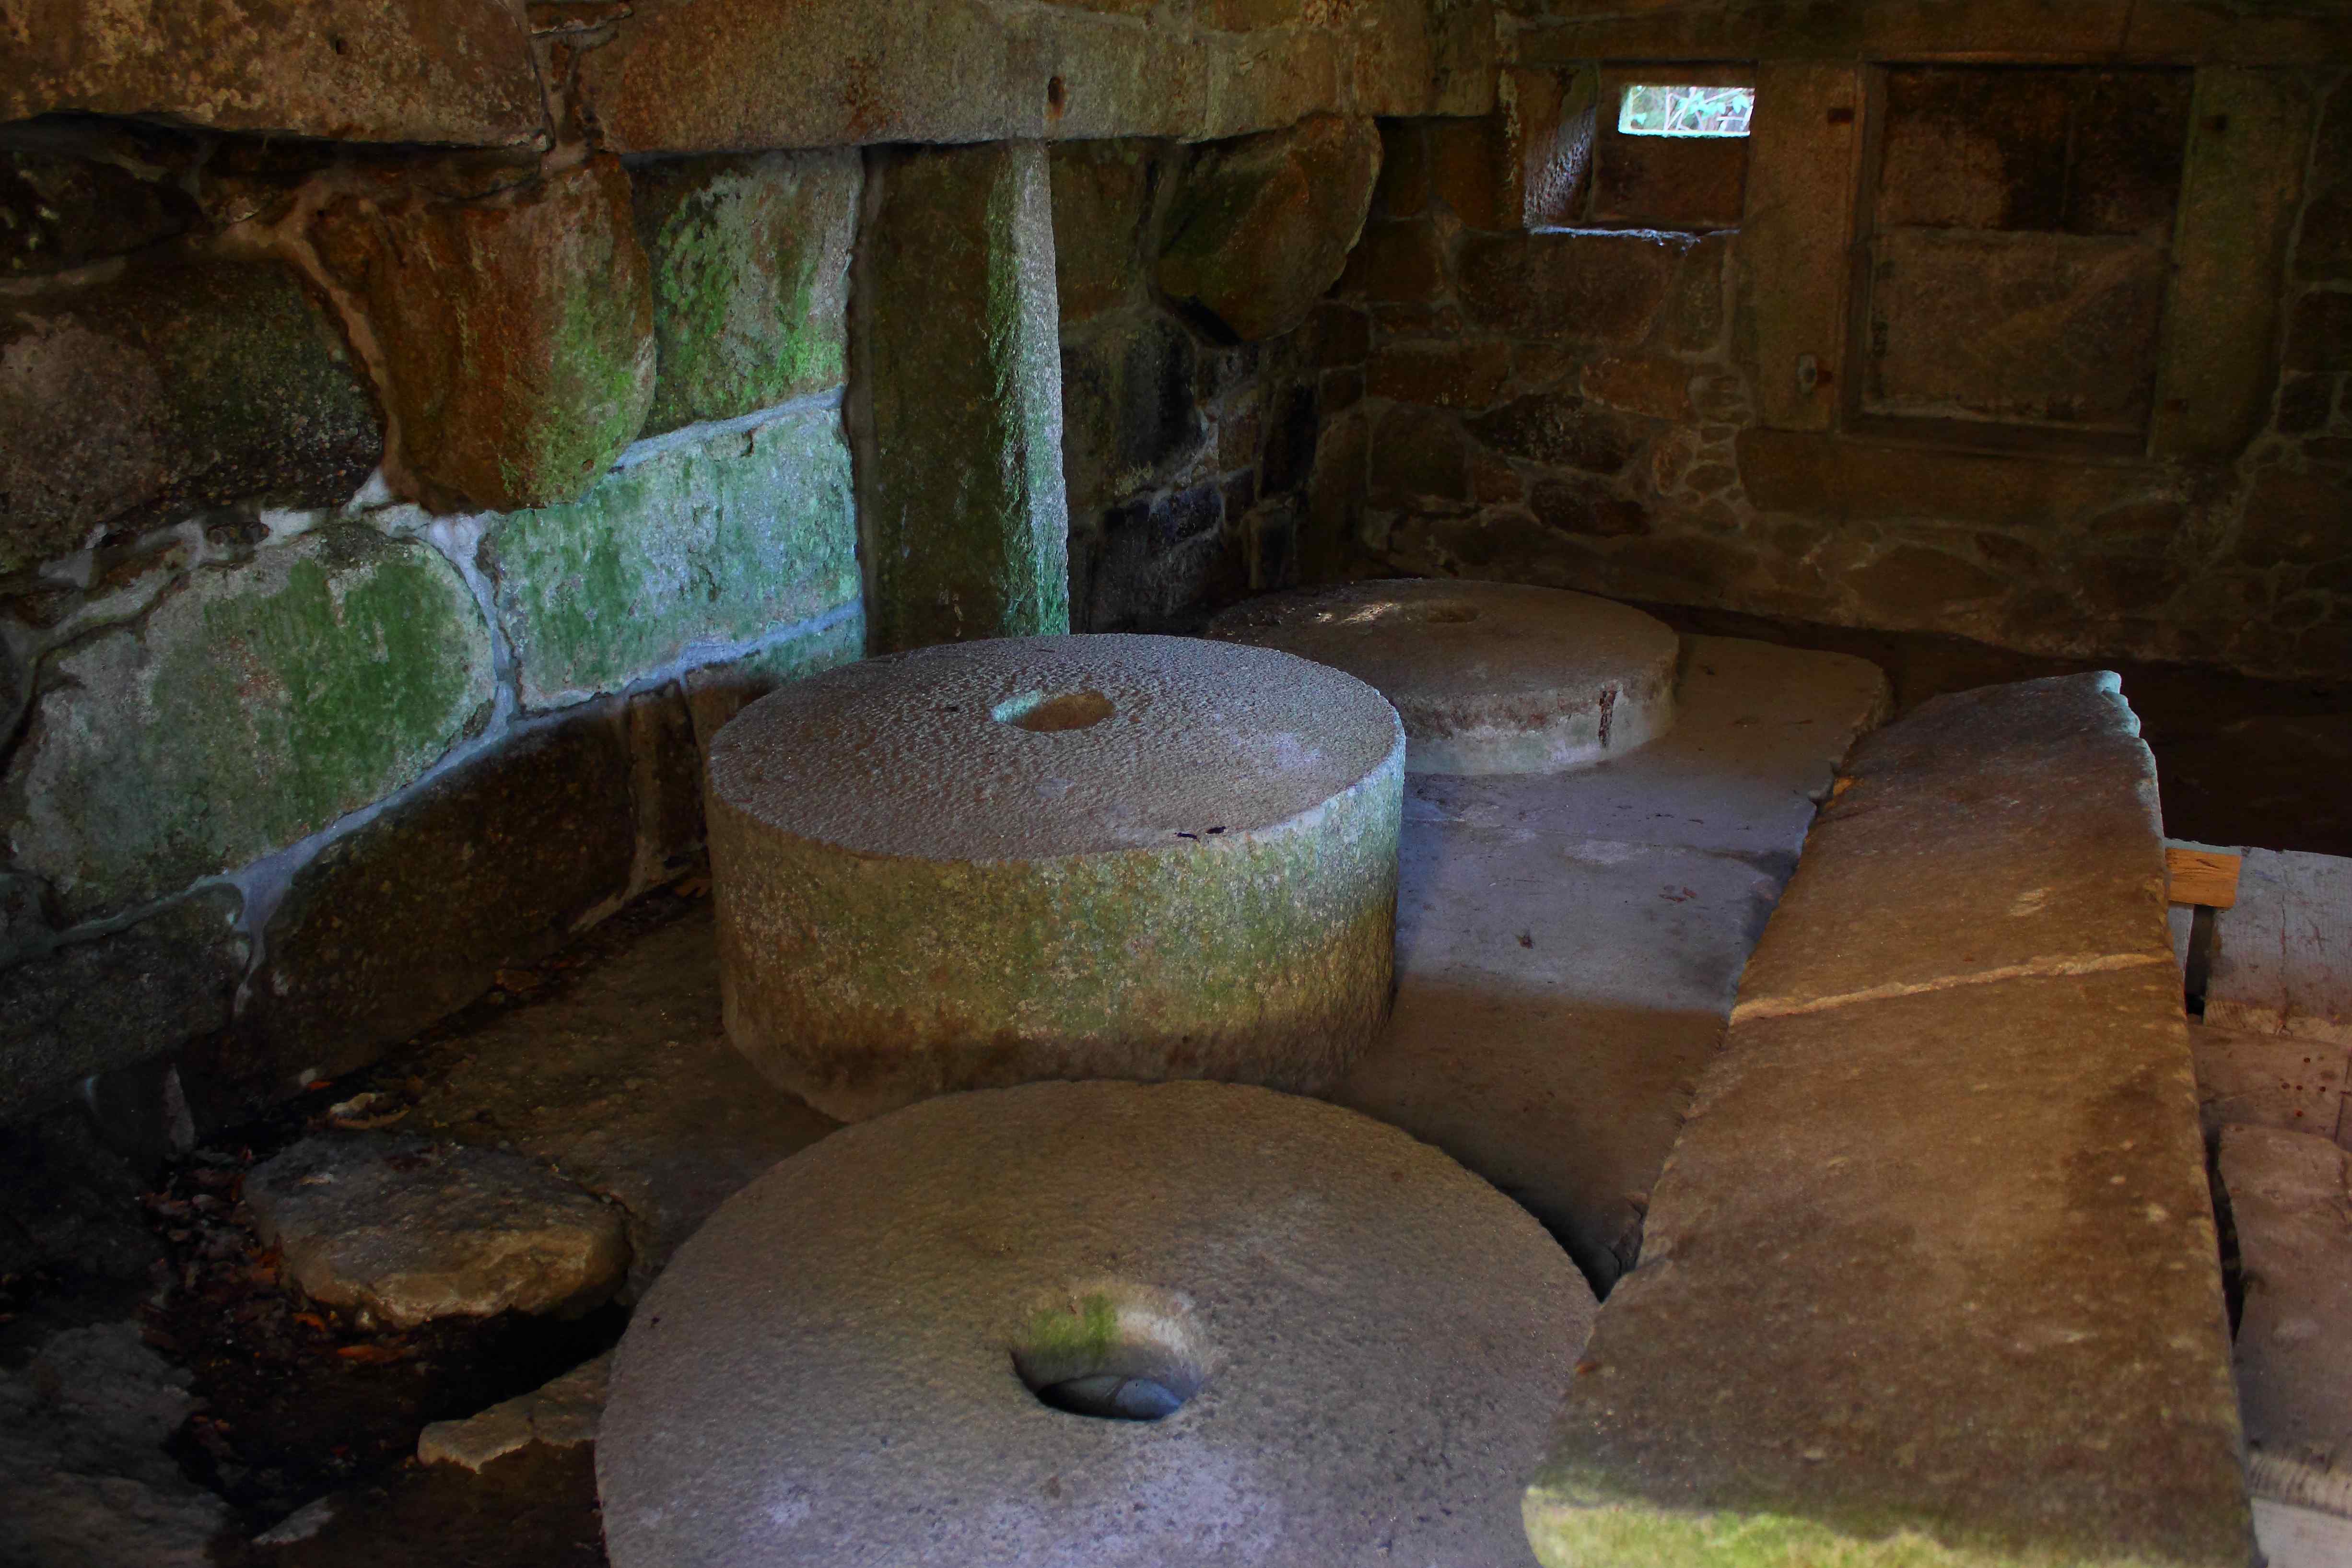
landscape, spain, espaa, galicia, pontevedra, paisajes, ggl1, gaby1, canoneos550d, barro, bunker, man made object